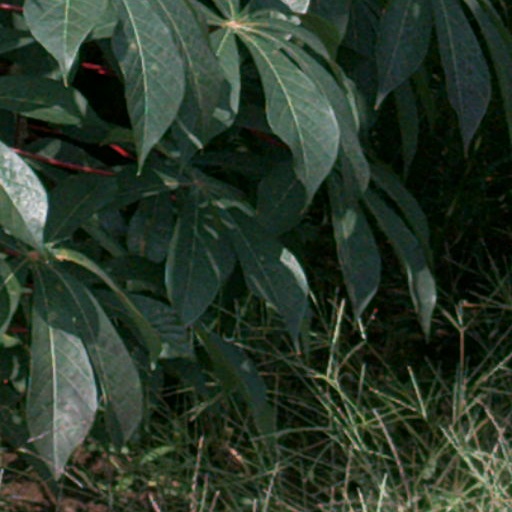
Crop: cassava